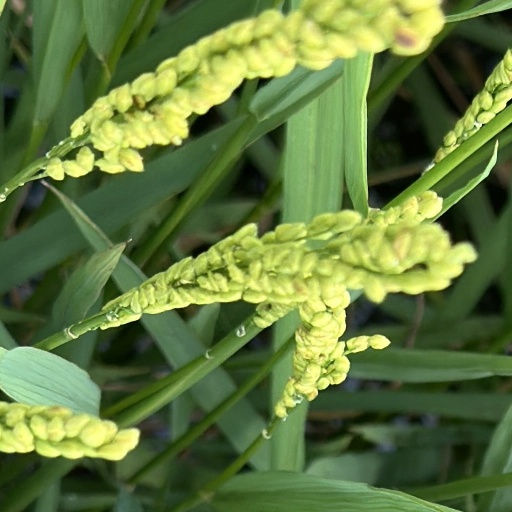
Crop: rice